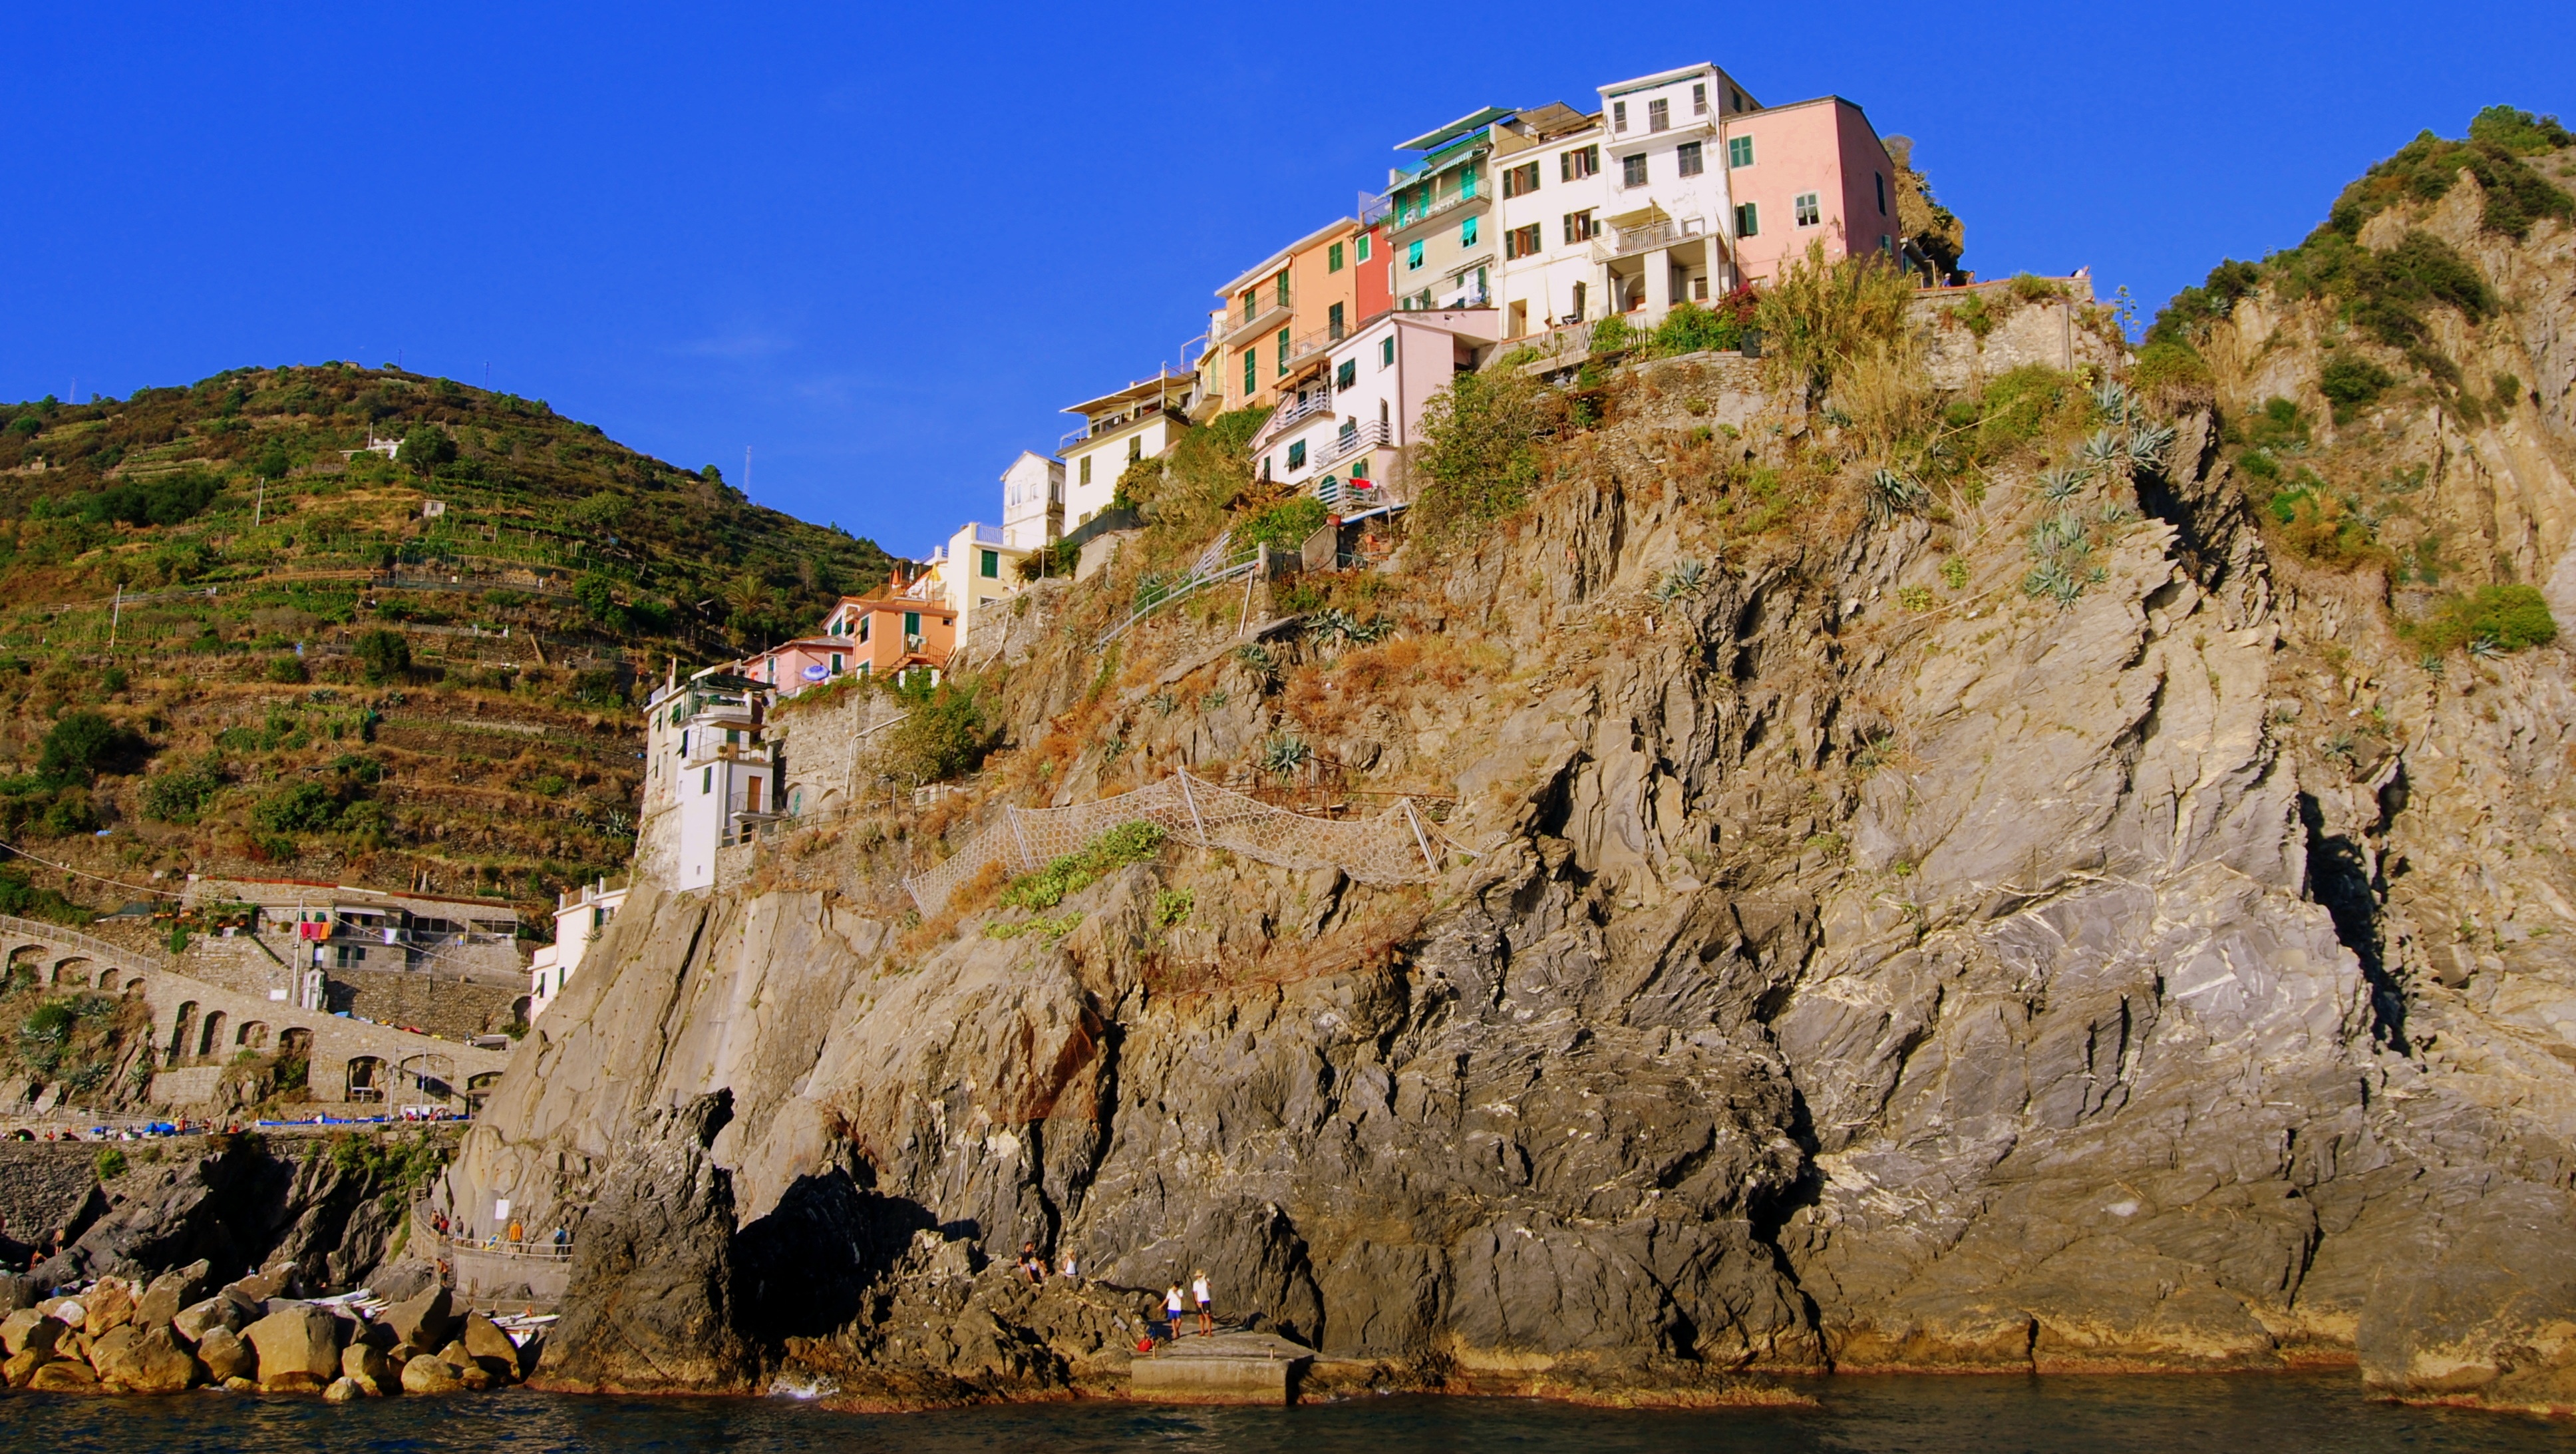
sea, coast, water, rock, mountain, country, formation, cliff, italy, terrain, geology, manarola, houses, costa, cape, wadi, liguria, landform, cinque terre, geographical feature